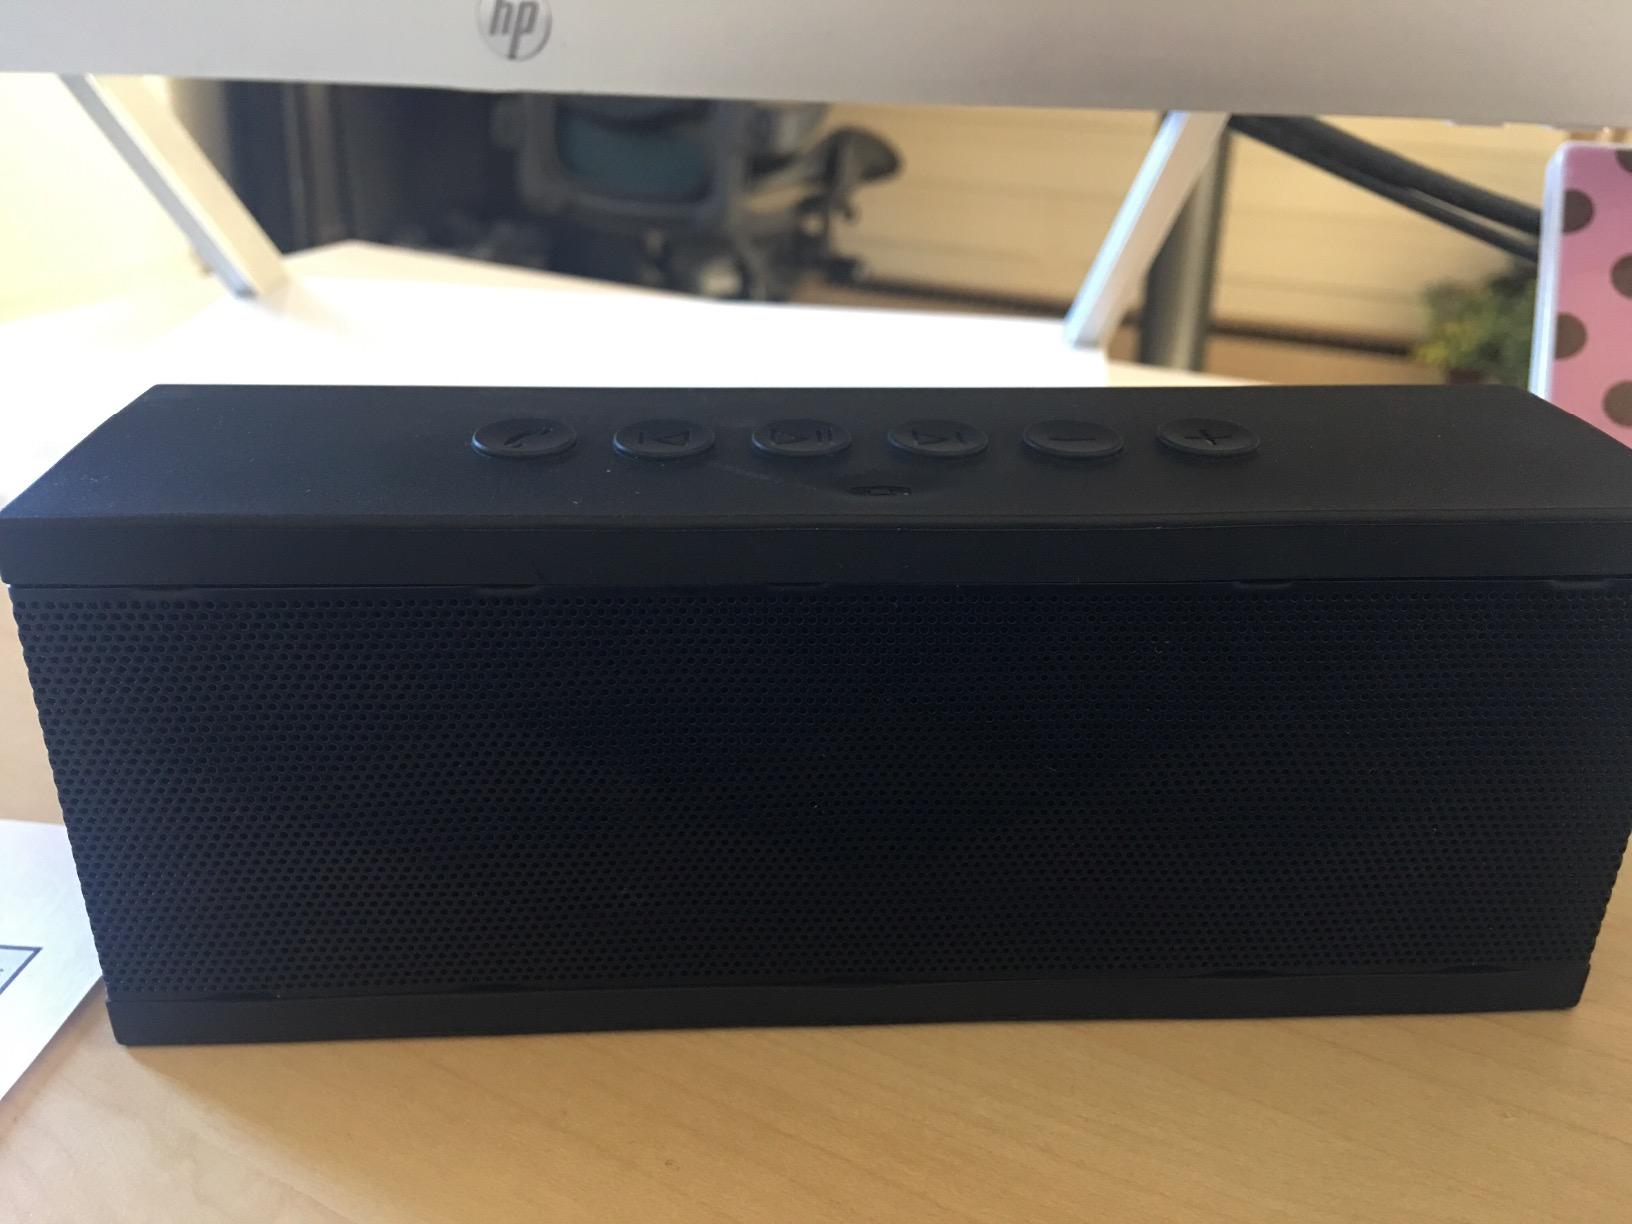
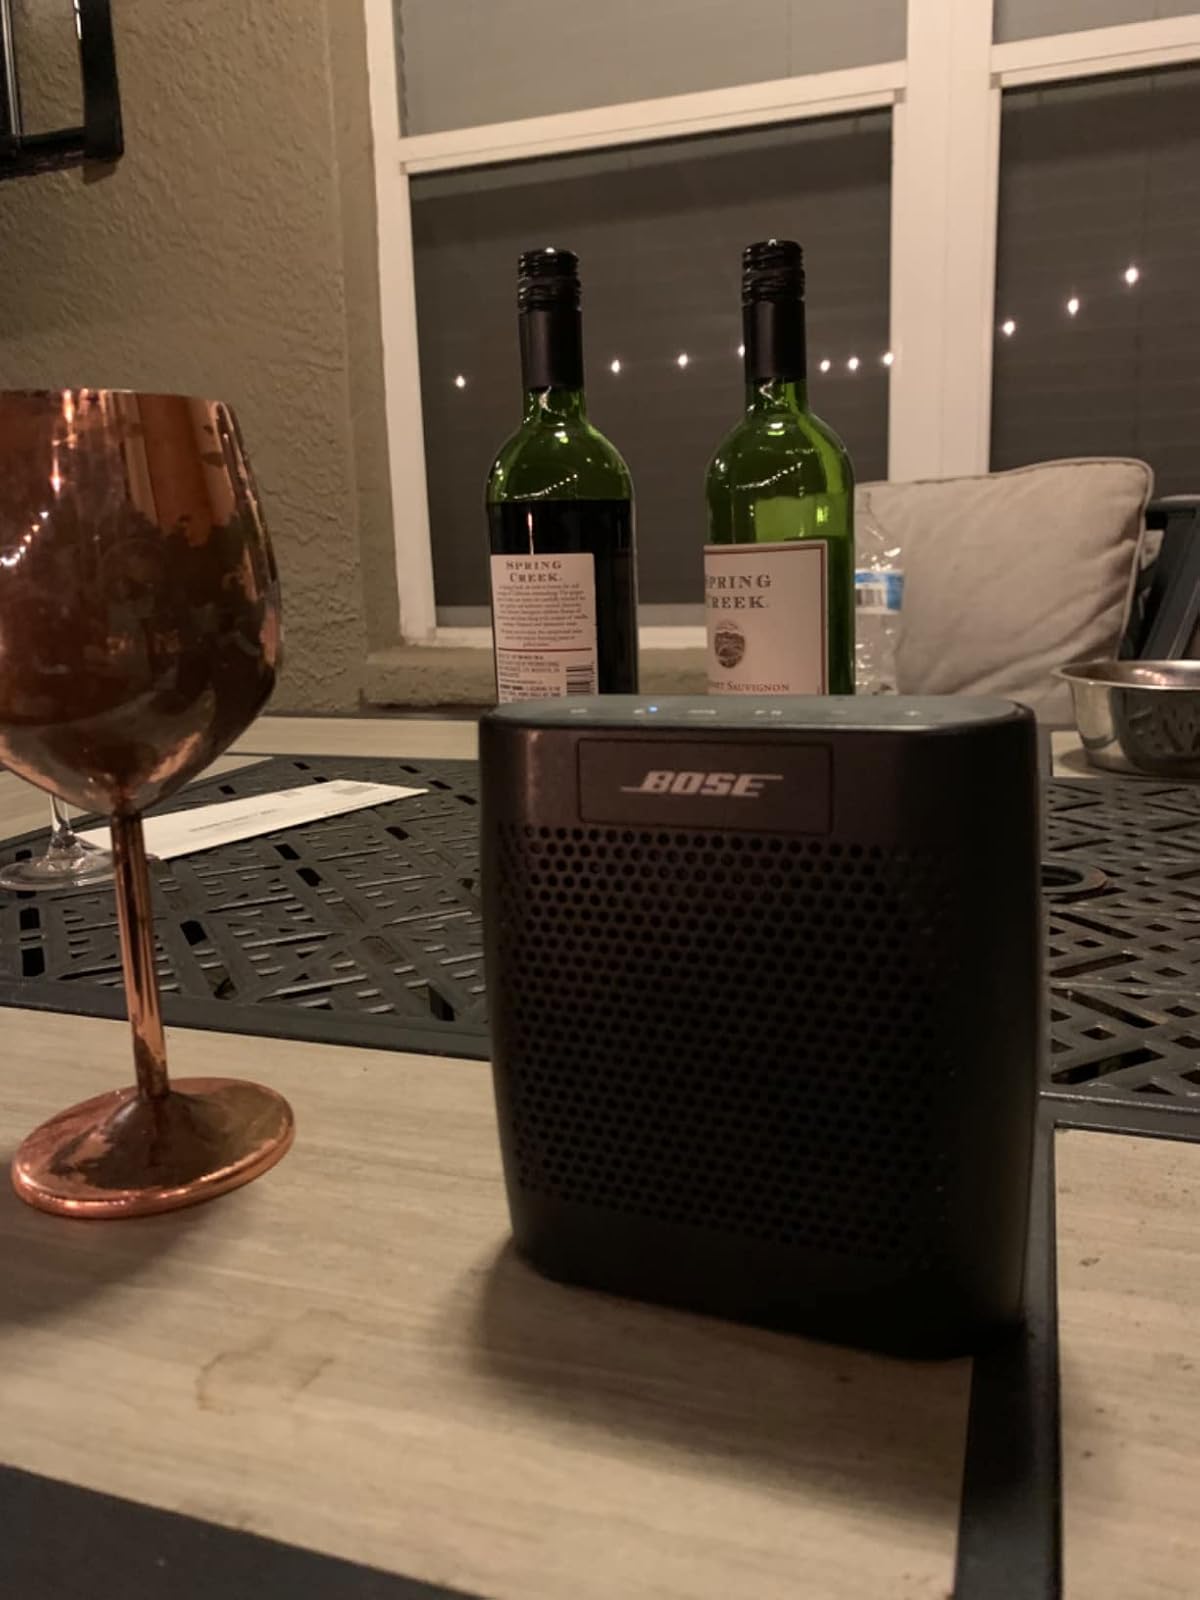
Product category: speaker
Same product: no